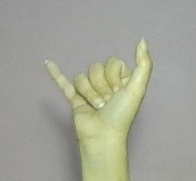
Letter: ya